Sculptures Bachelard

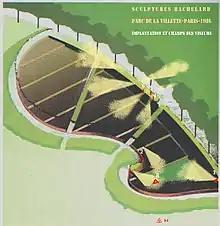

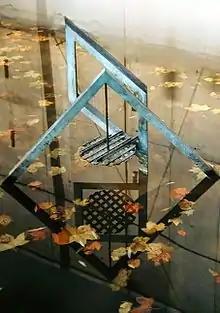

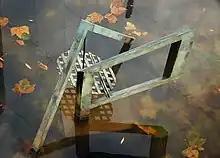

When gazing into the sculptures, the space beyond and around is roughly framed. Combining in a cubist manner the differently framed perspectives, the sculptures propose to "render the quality of a specific portion of space". A "rendering" not in the sense of a photograph – or it would be a kind of camera that would take one shot and then petrified itself in the form of the environment targeted – but more like an abstract model concentrating, agglomerating, in a sort of nucleus (and somehow in an animist concept) the spirit of this space. Each sculpture thus, transposes into a geometric summary portions of space which, according to their location, suggest different qualities of atmosphere designed by Bernard Tschumi, Gilles Vexlard and Laurence Vacherot.